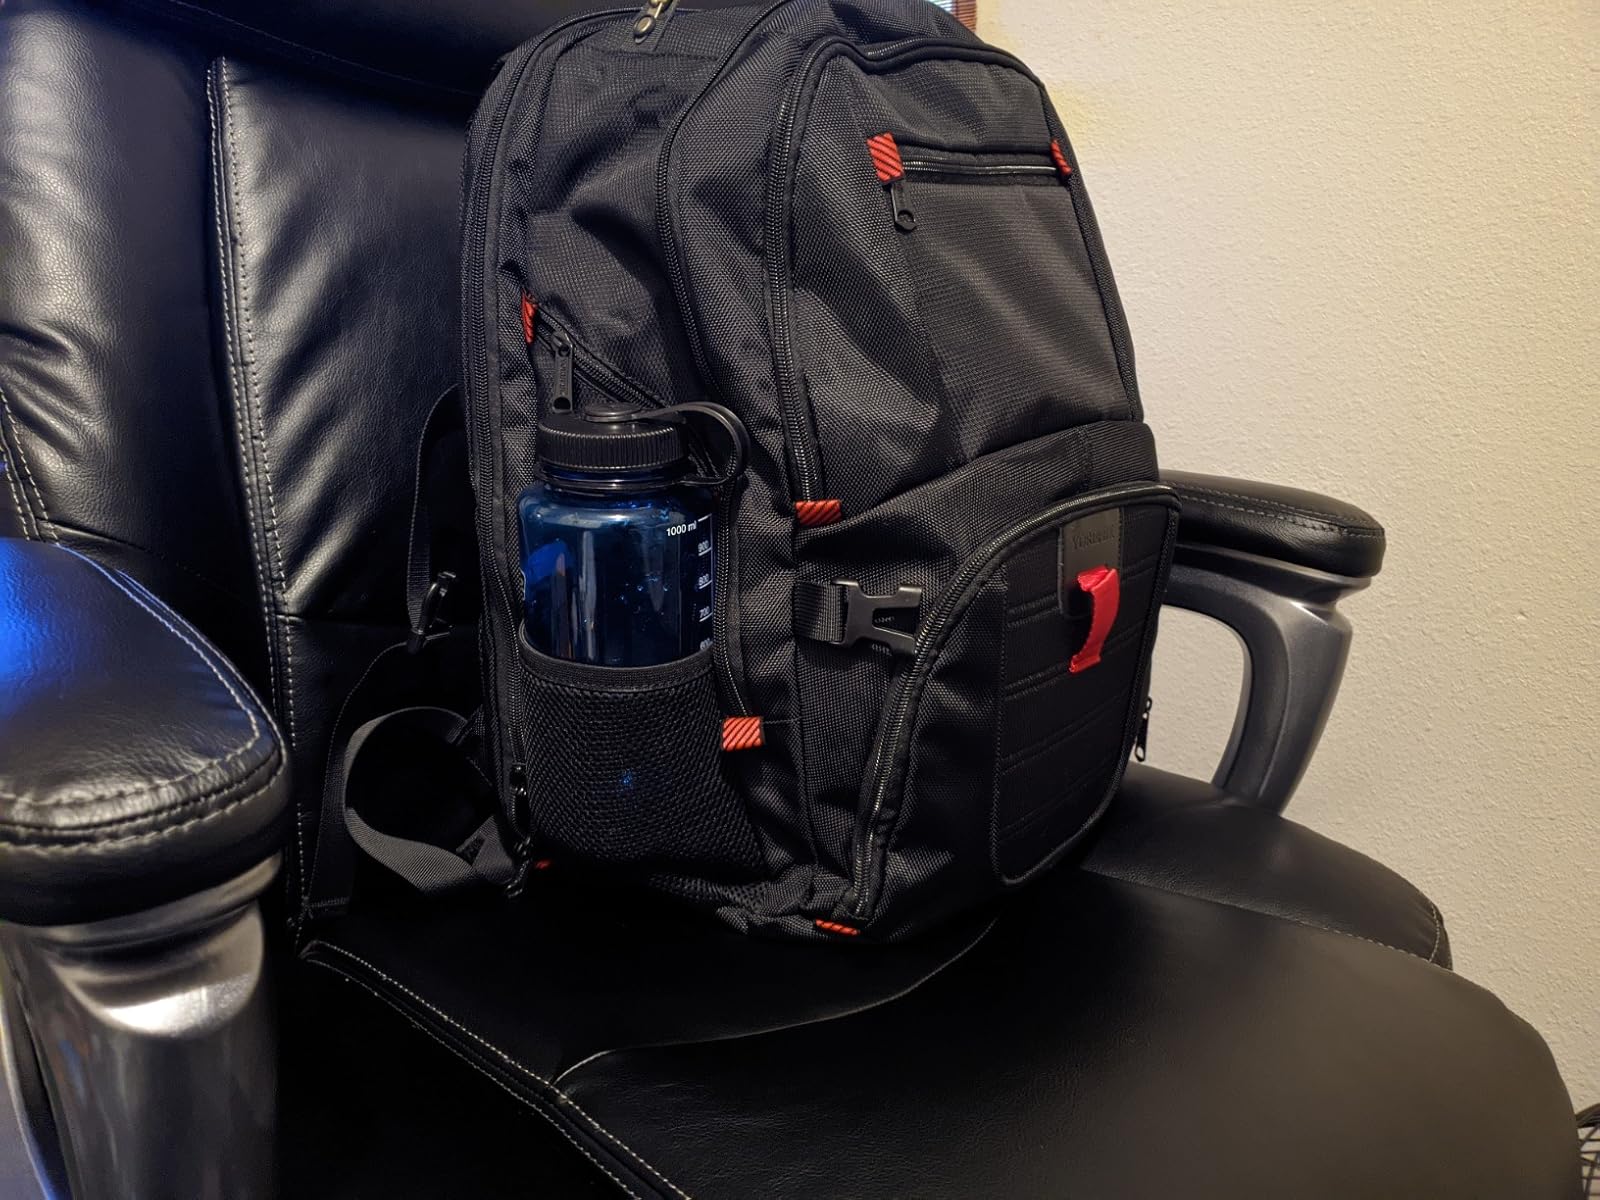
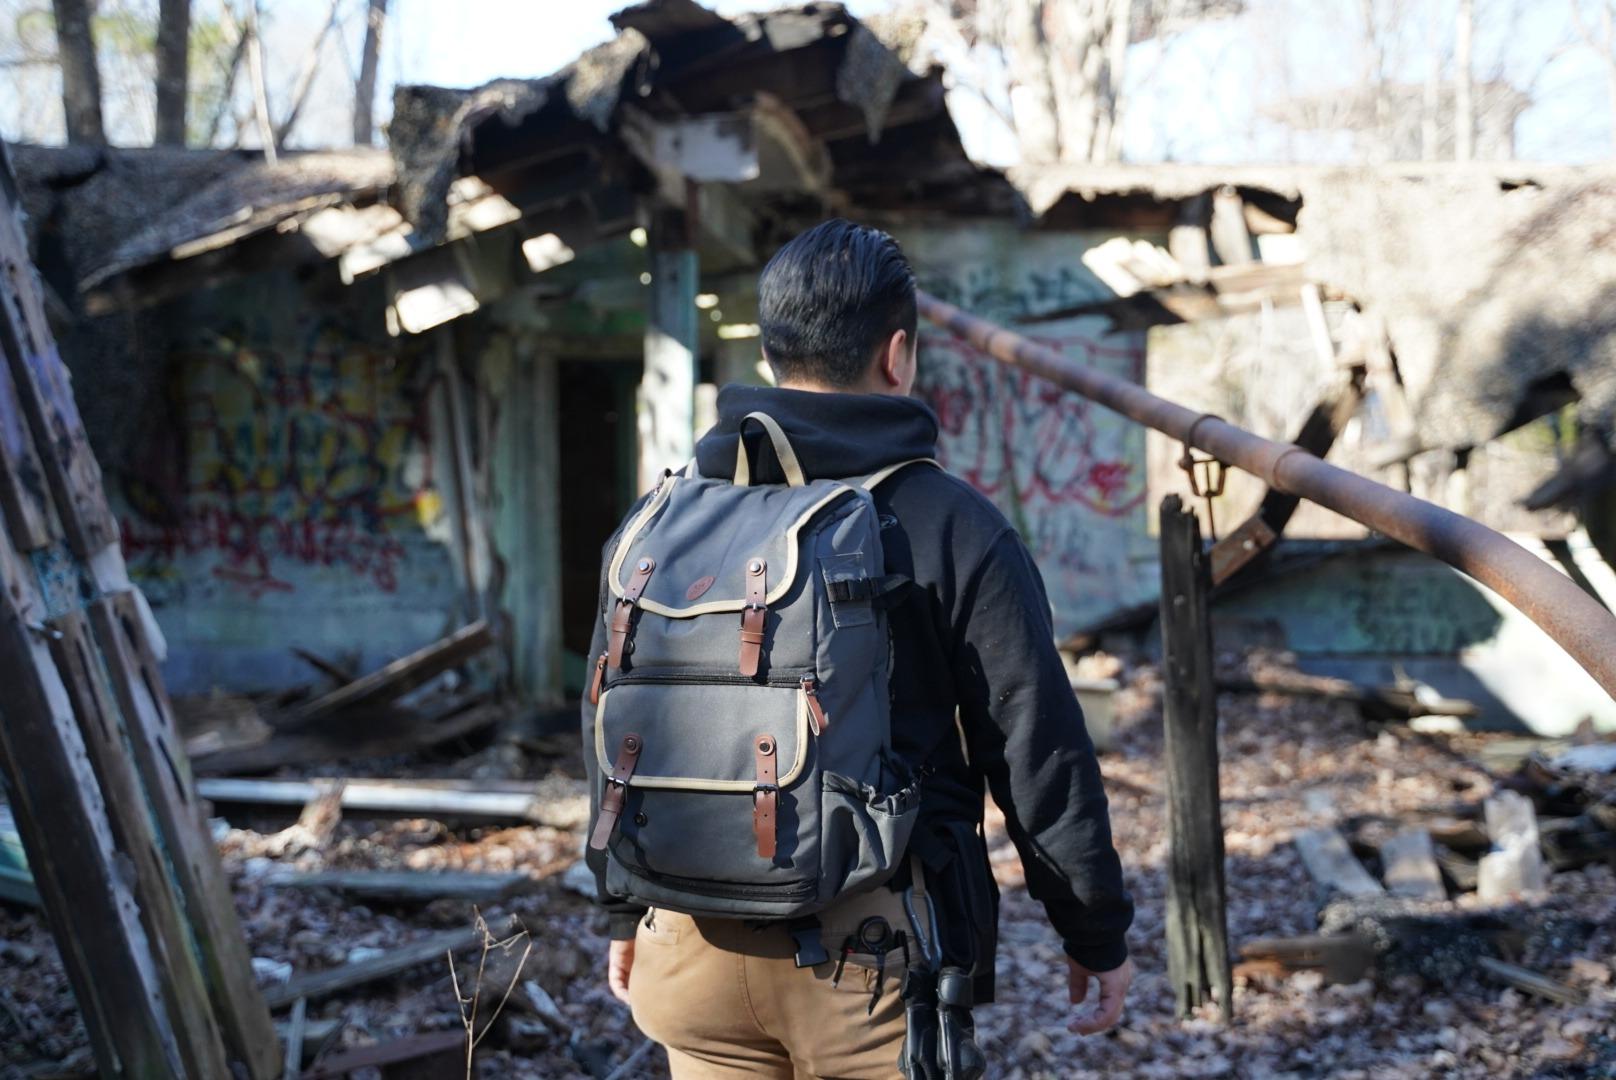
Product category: bag
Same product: no